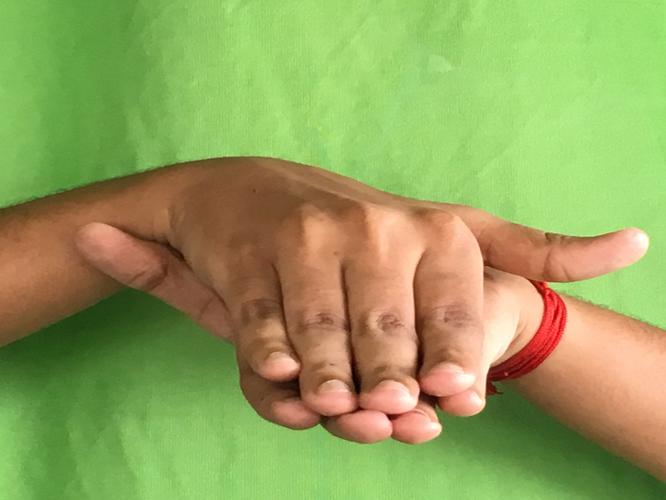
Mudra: Matsya
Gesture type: double_hand